8th New Zealand Parliament

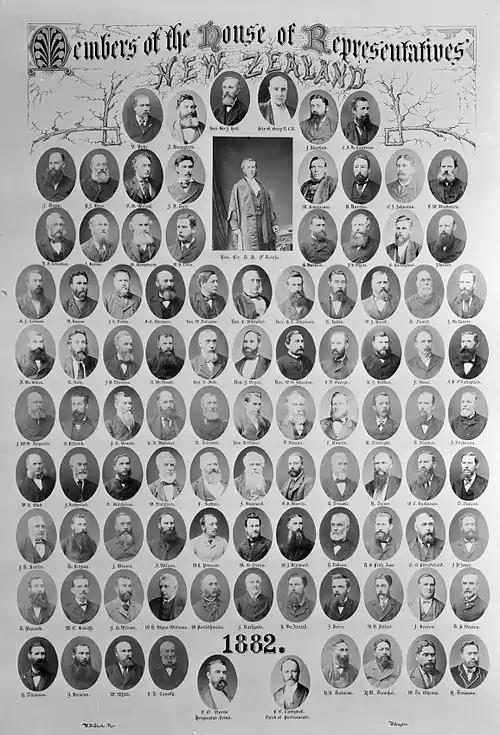
Portraits depicting members of the 1882 House of Representatives.

Political parties had not been established yet; this only happened after the 1890 election. Anyone attempting to form an administration thus had to win support directly from individual MPs. This made first forming, and then retaining a government difficult and challenging.